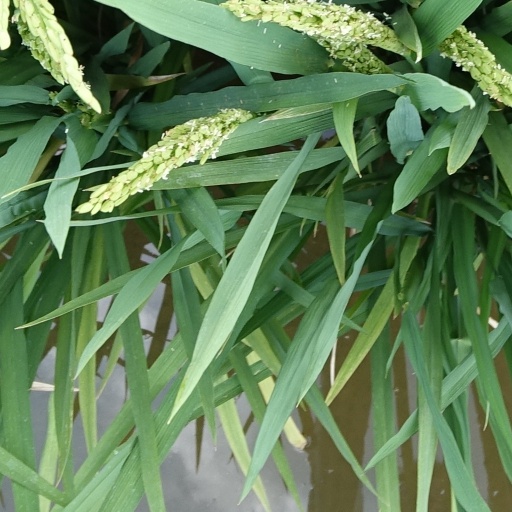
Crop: rice